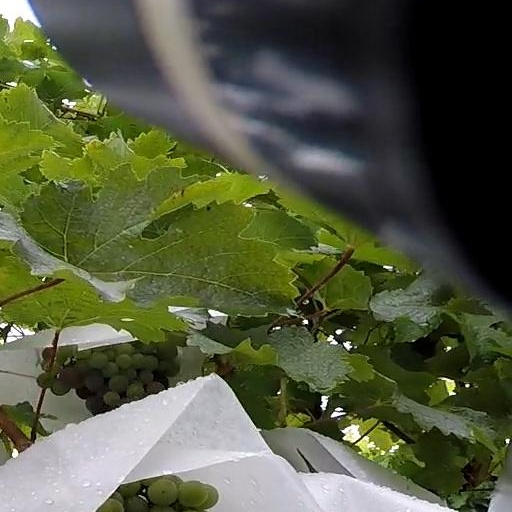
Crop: grape